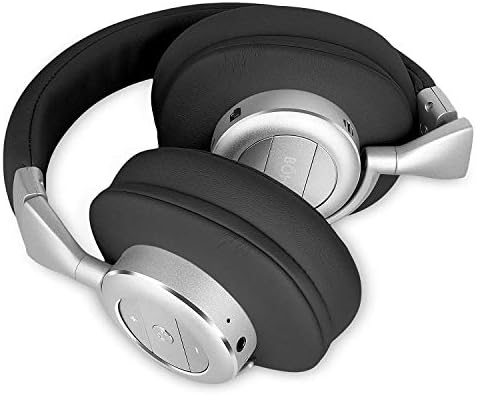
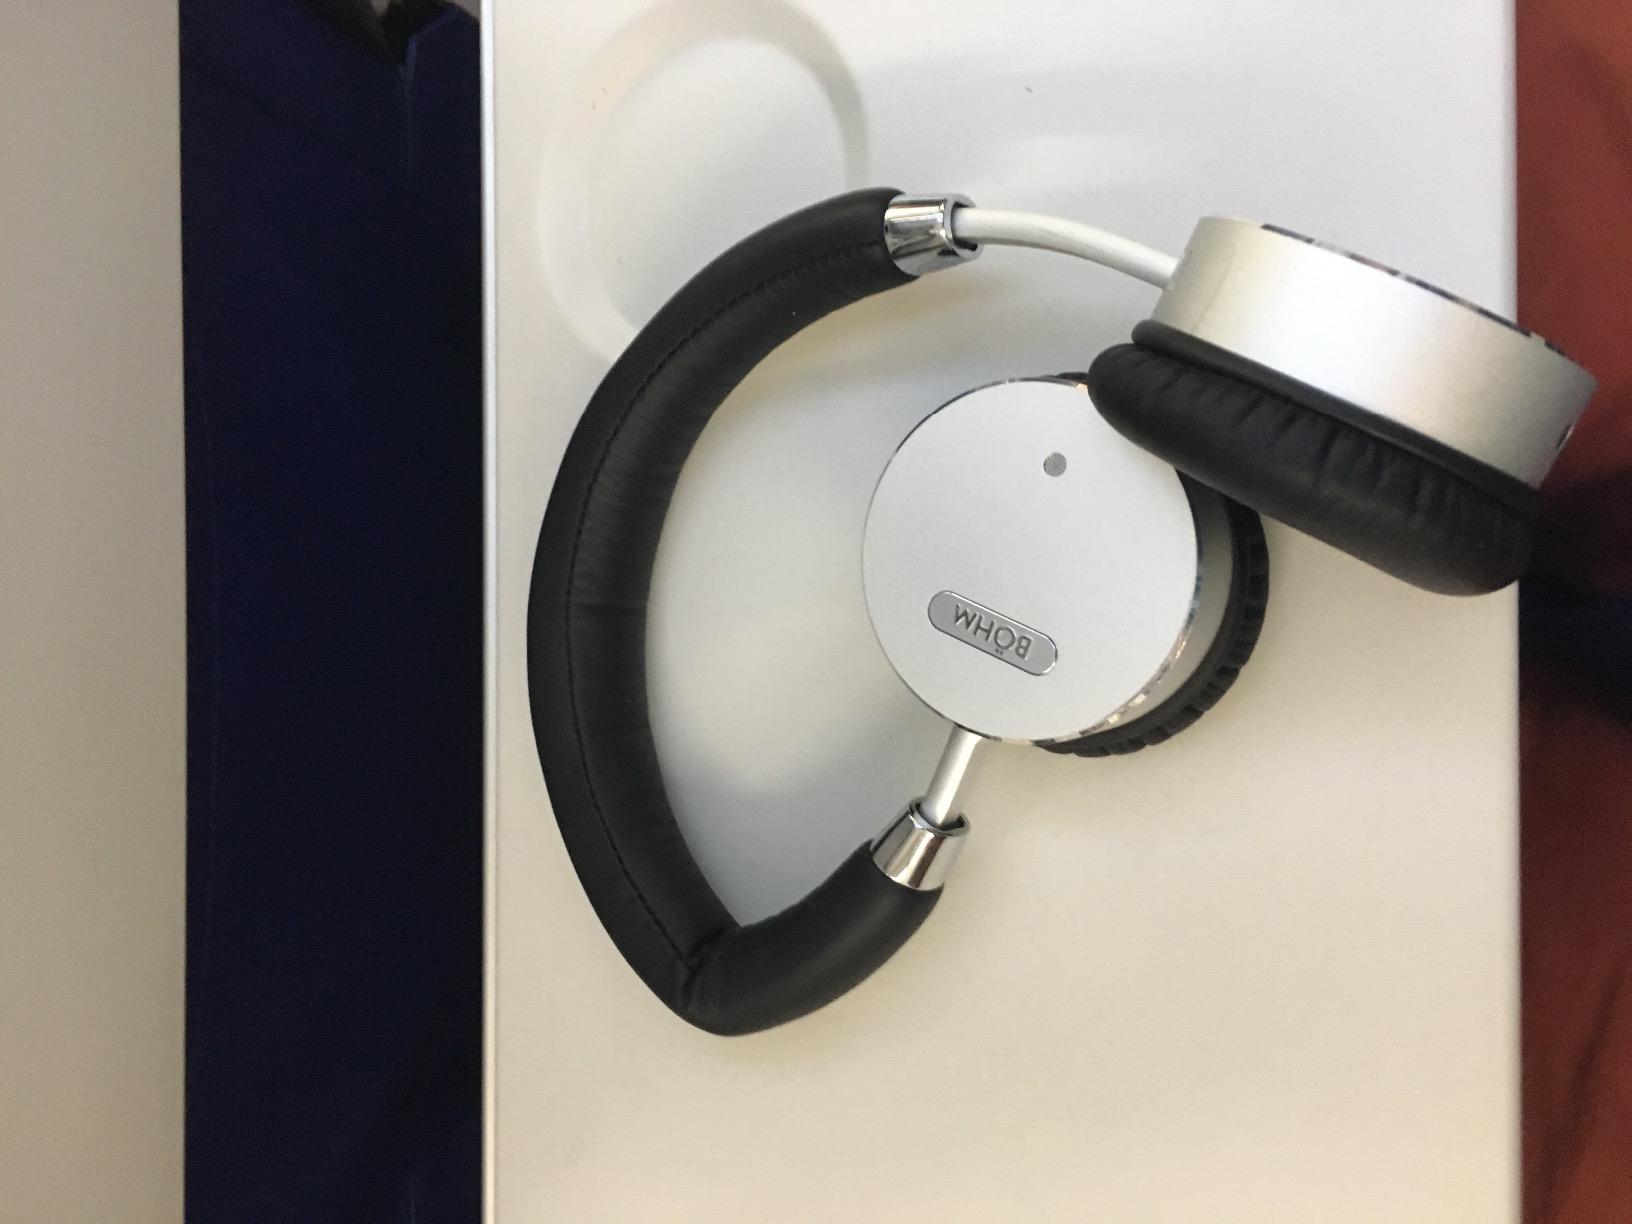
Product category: headphones
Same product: no